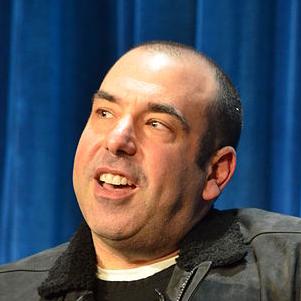
Age: 42